Centerville, Iowa

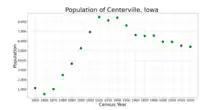
Centerville population, from US census data

As of the census of 2020, there were 5,412 people, 2,378 households, and 1,315 families residing in the city. The population density was 1,119.9 inhabitants per square mile (432.4/km). There were 2,734 housing units at an average density of 565.8 per square mile (218.4/km). The racial makeup of the city was 92.8% White, 1.3% Black or African American, 0.2% Native American, 1.0% Asian, 0.1% Pacific Islander, 0.5% from other races and 4.1% from two or more races. Hispanic or Latino persons of any race comprised 3.0% of the population.